My Lover, My Son

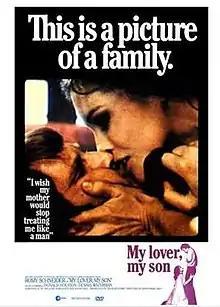

My Lover, My Son (also known as Hush-a-bye Murder) is a 1970 American-British co-production drama film directed by John Newland and starring Romy Schneider, Donald Houston and Dennis Waterman.